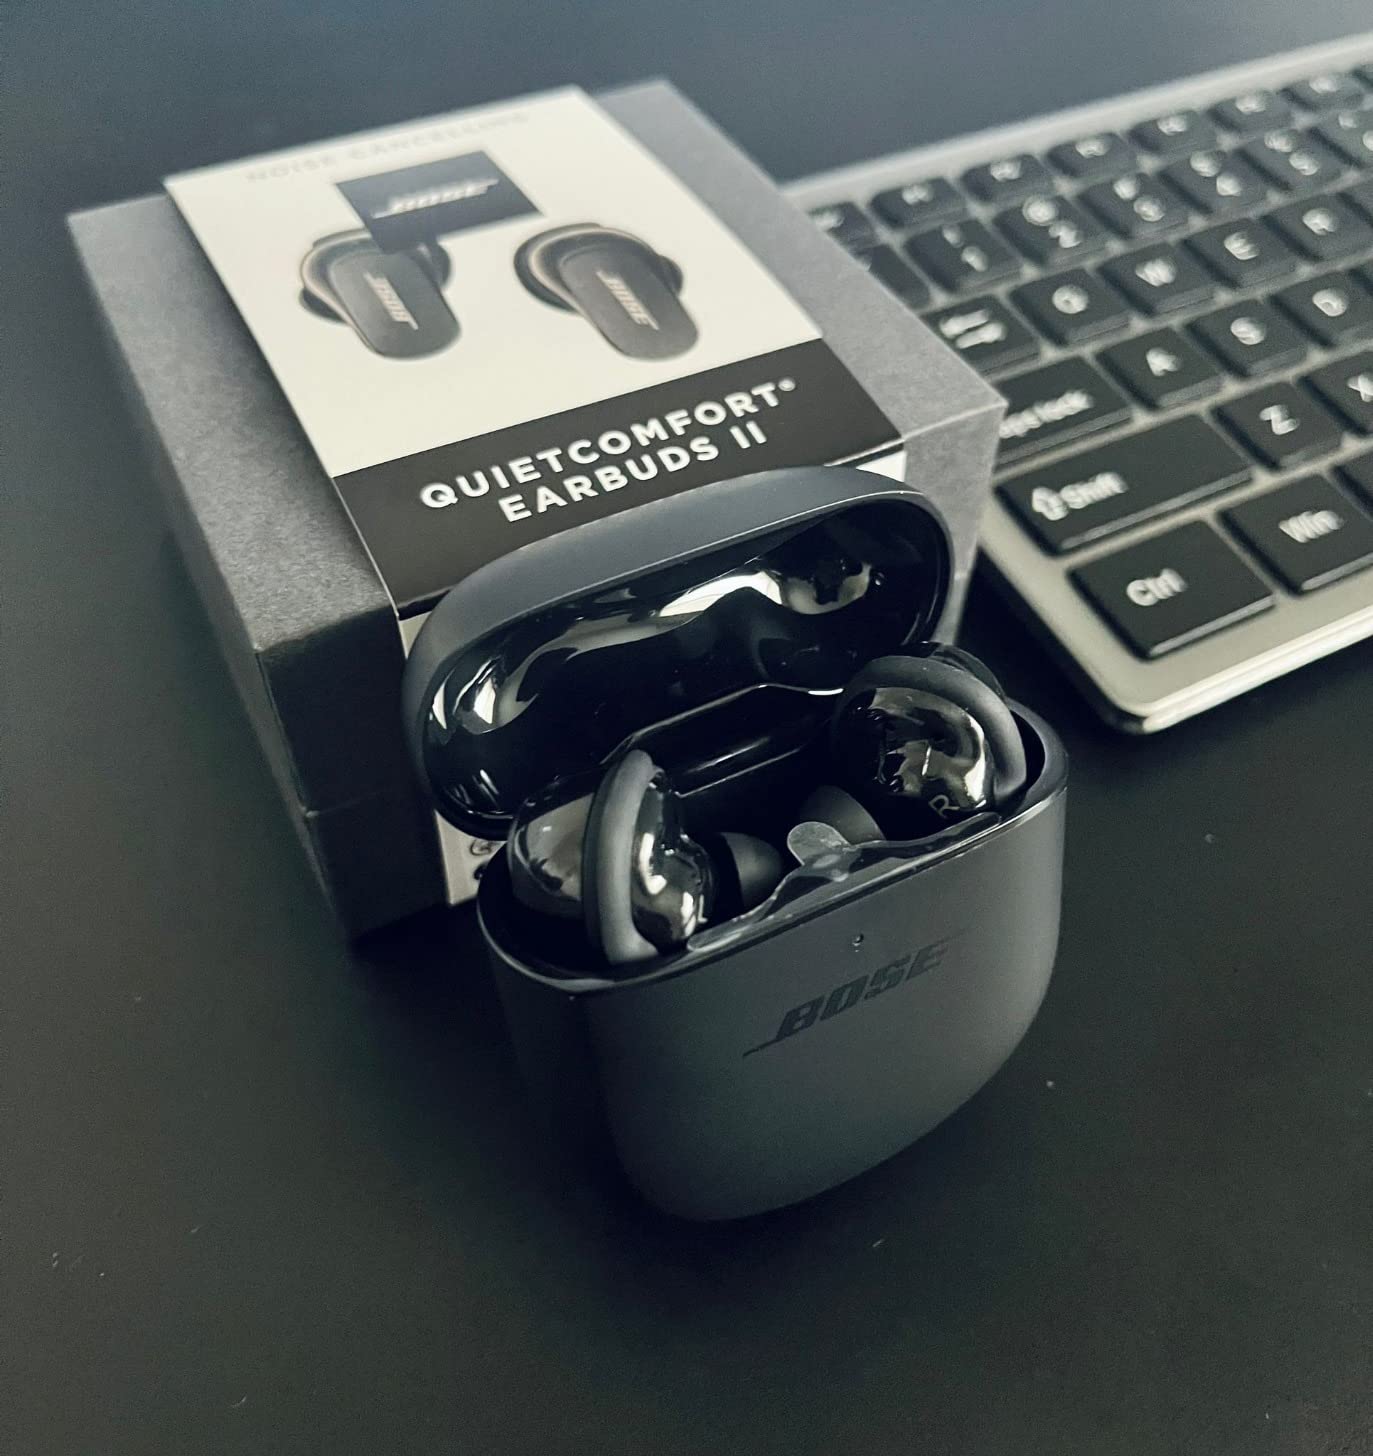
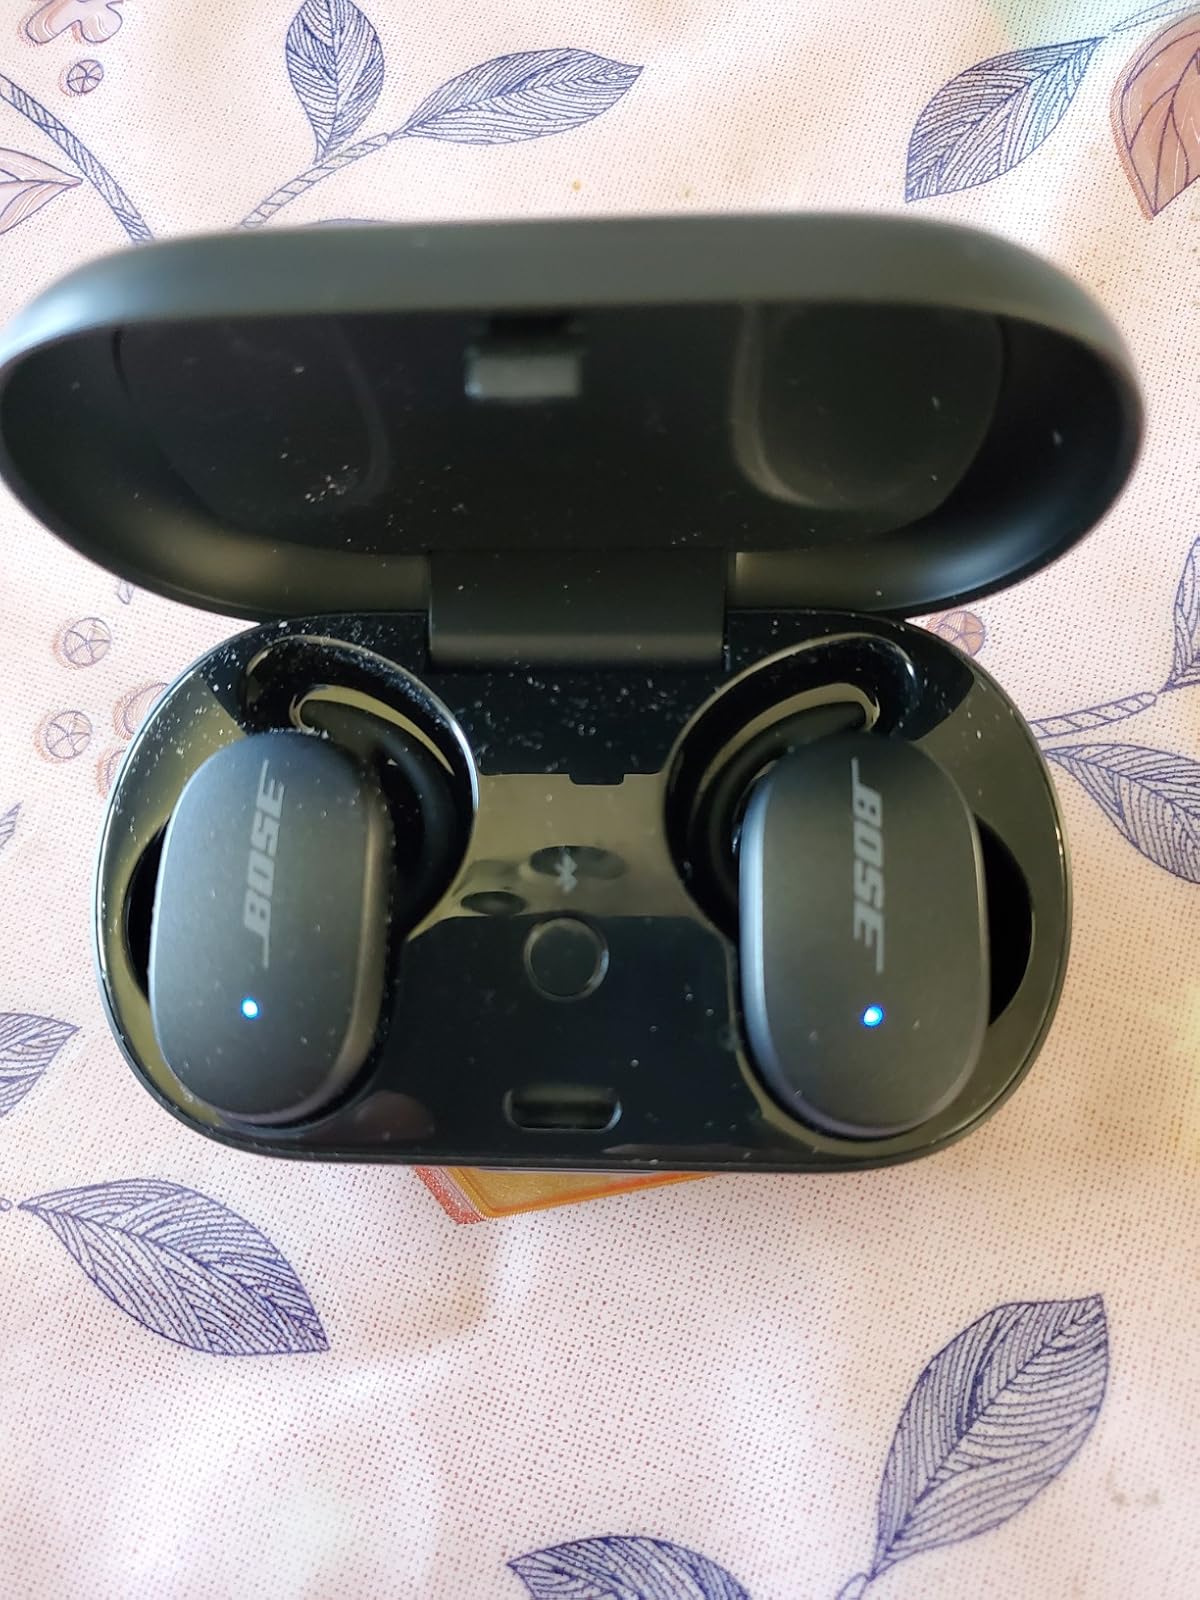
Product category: earbuds
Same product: no